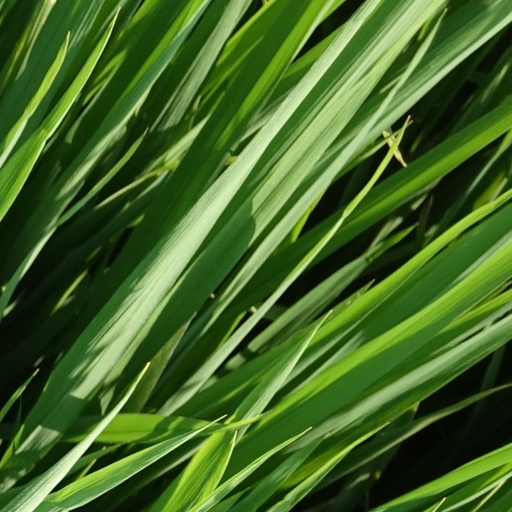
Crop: rice